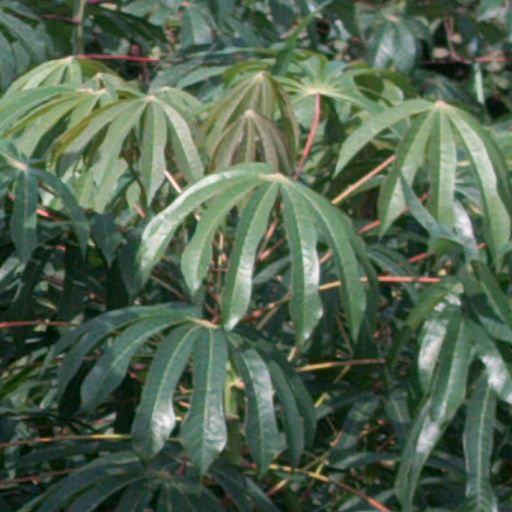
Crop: cassava